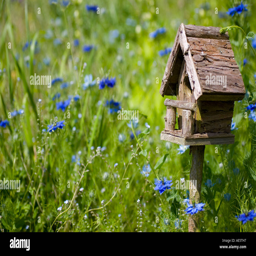
a birdhouse nestles among spring flowers in a meadow or garden